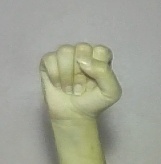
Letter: saad